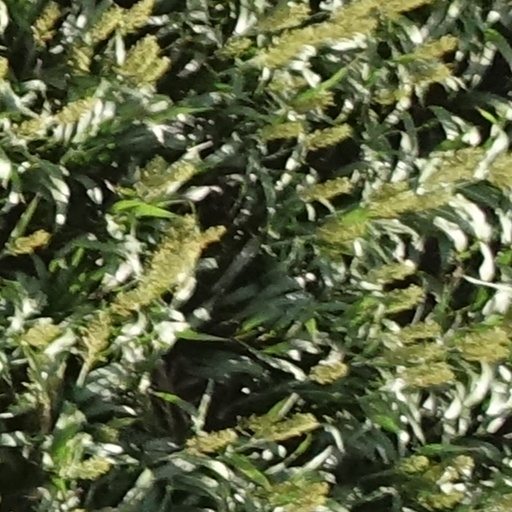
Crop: sorghum